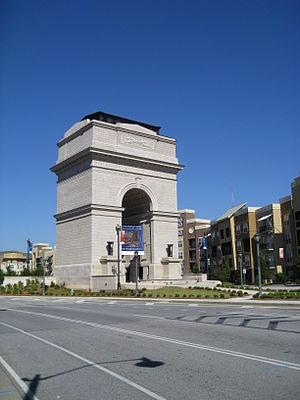
Cet article recense les arcs de triomphe construits à une époque postérieure à celle de l'Empire romain.